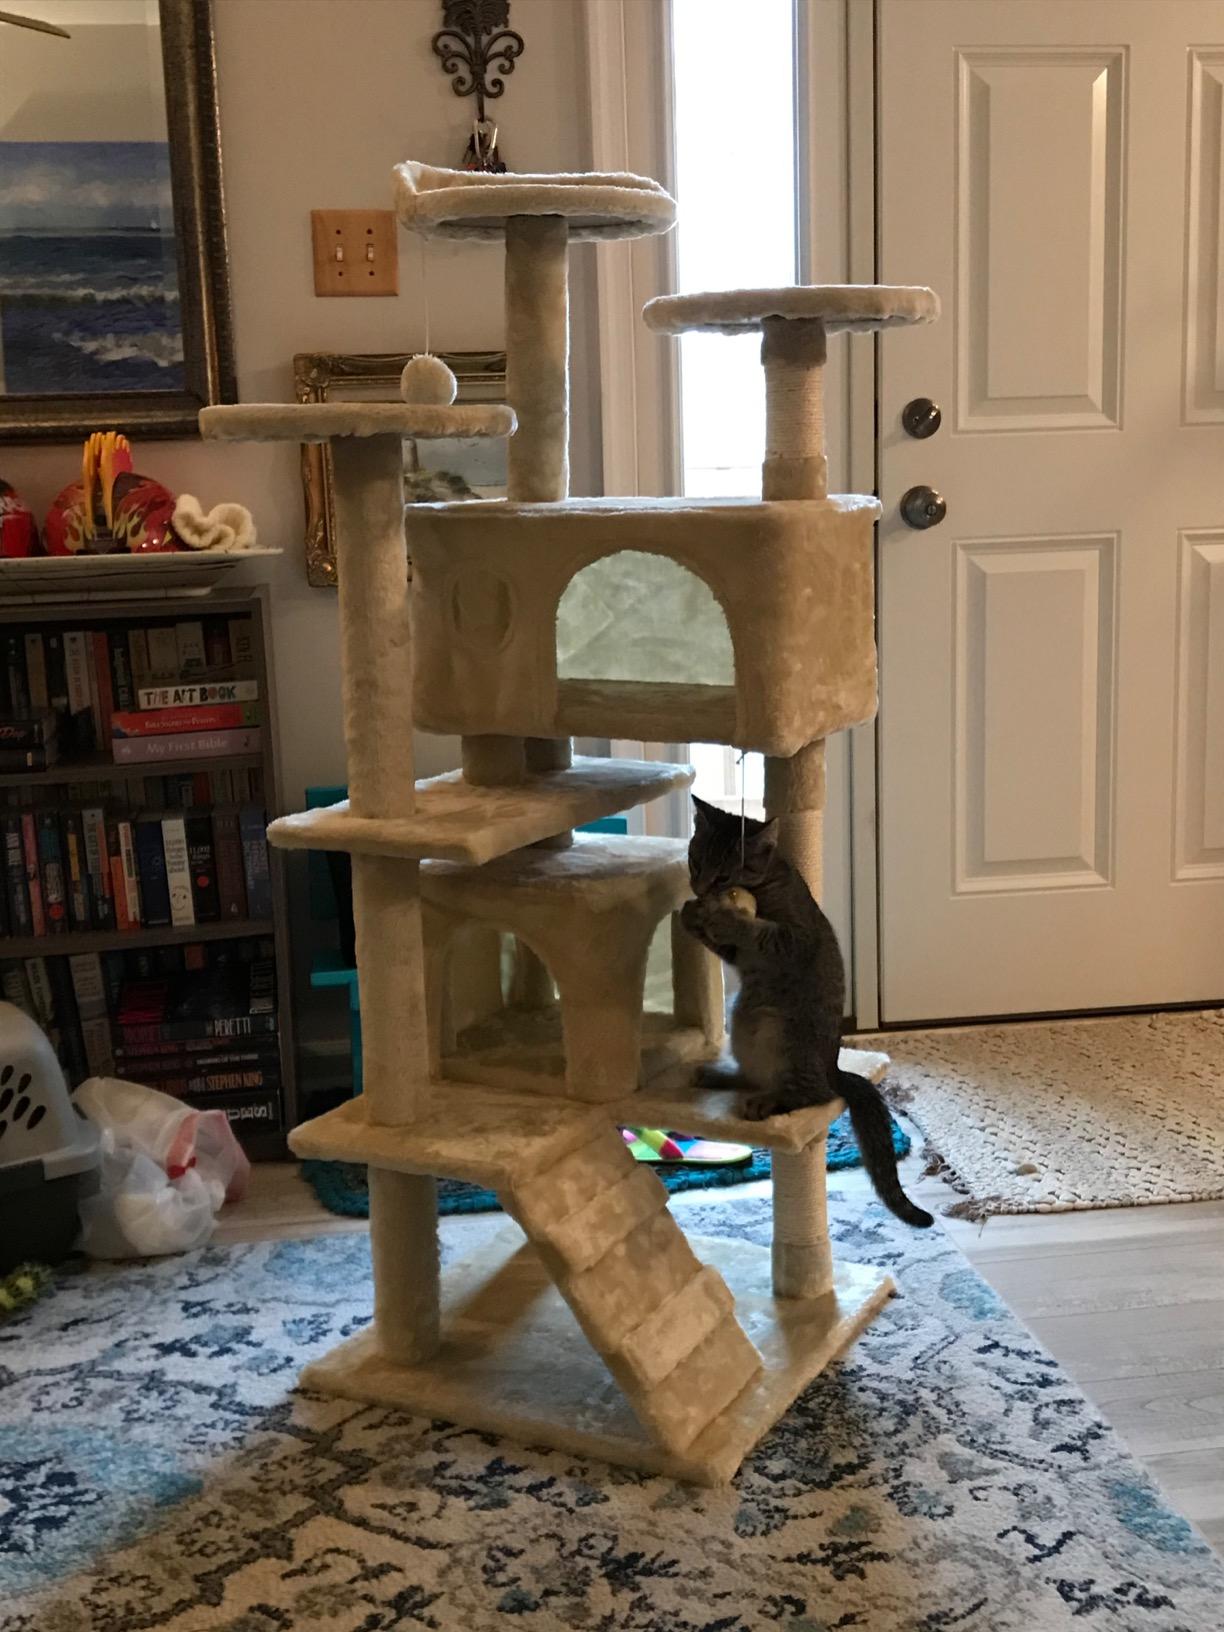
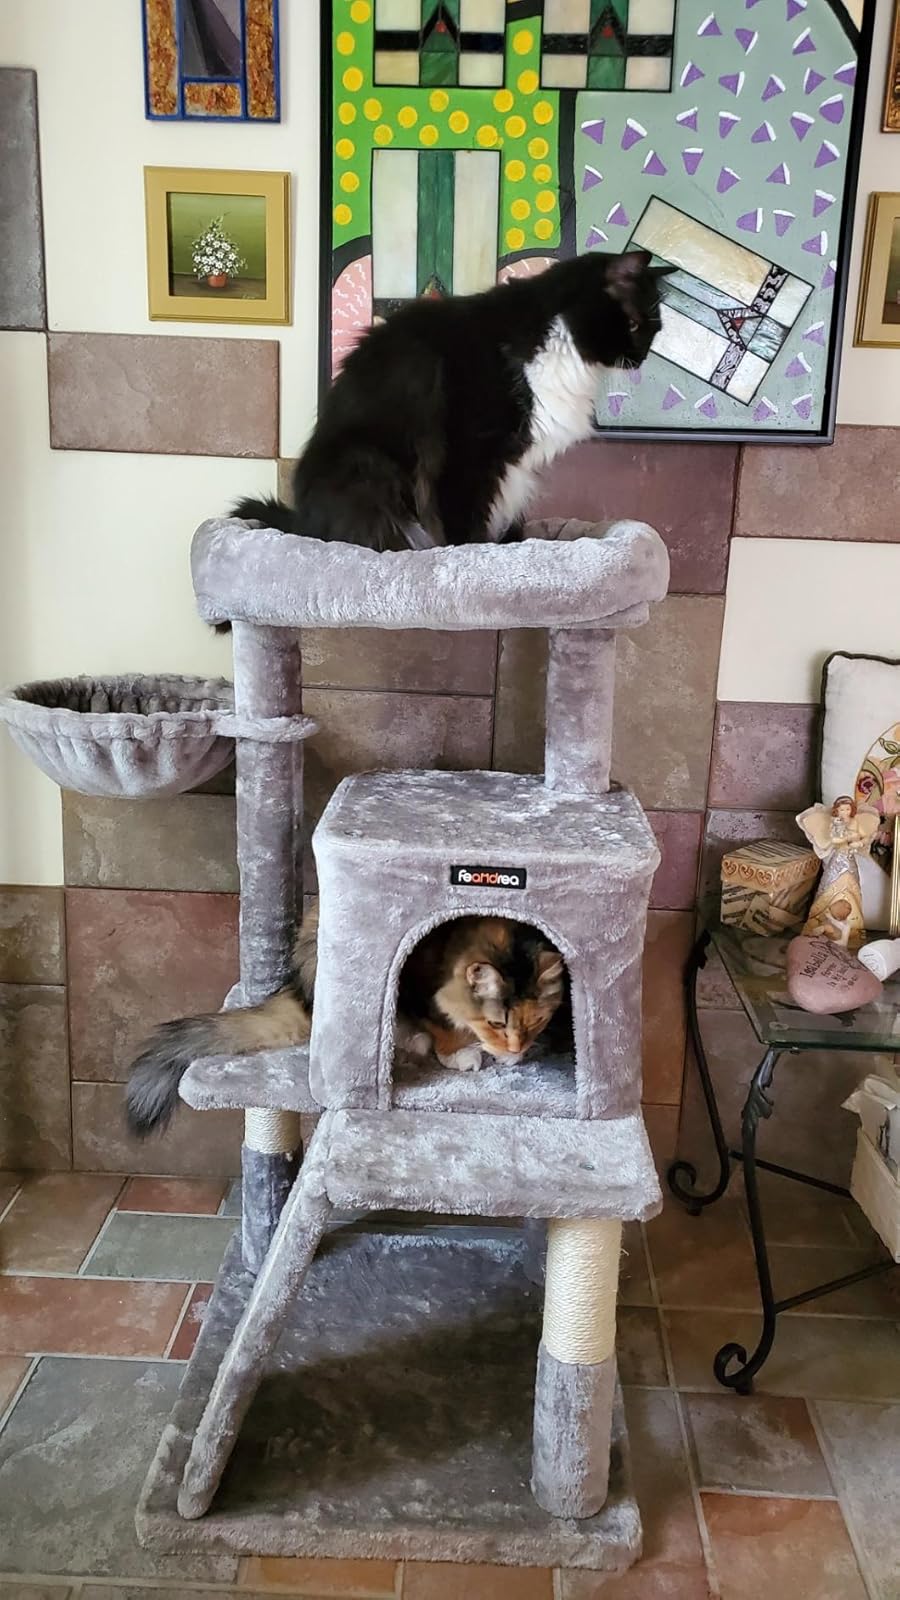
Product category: items_cat tree
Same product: no